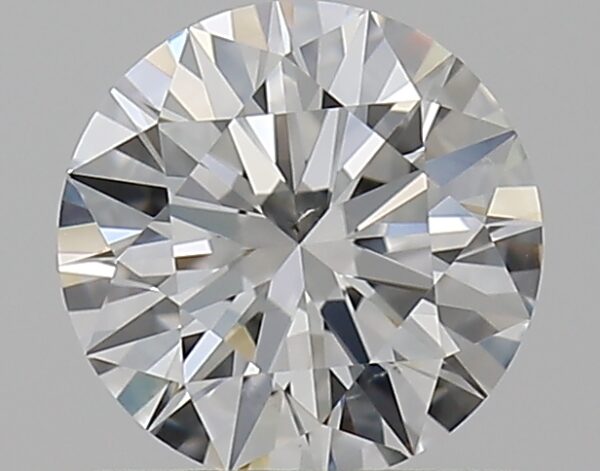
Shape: round
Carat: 0.6
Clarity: VS2
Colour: G
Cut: EX
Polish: EX
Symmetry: EX
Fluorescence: F
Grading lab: GIA
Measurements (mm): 5.46 x 5.47 x 3.33